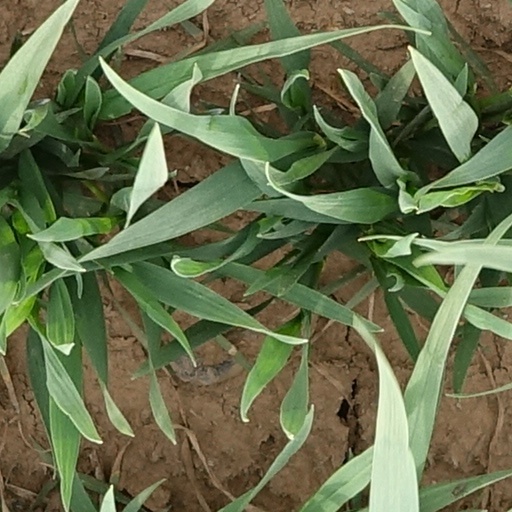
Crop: wheat